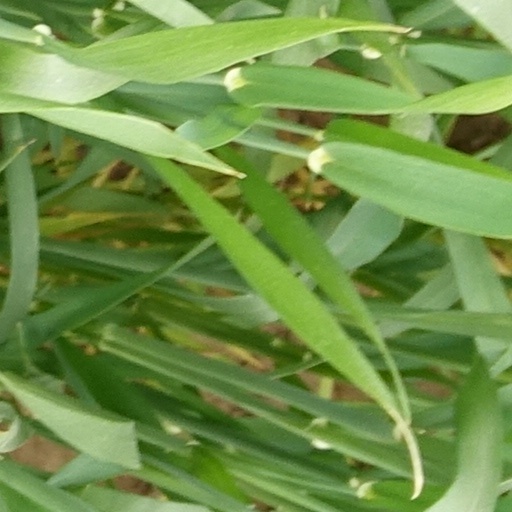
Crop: wheat